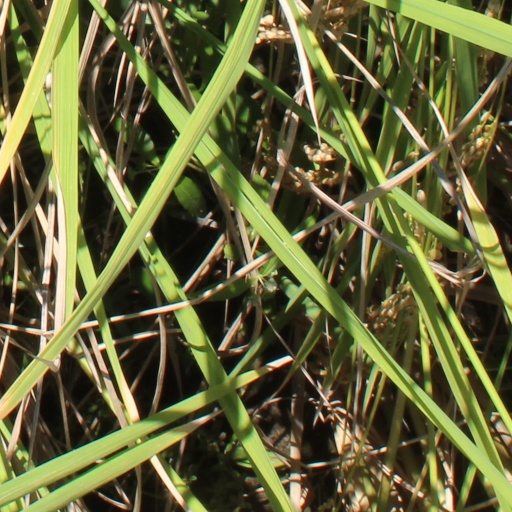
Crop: rice